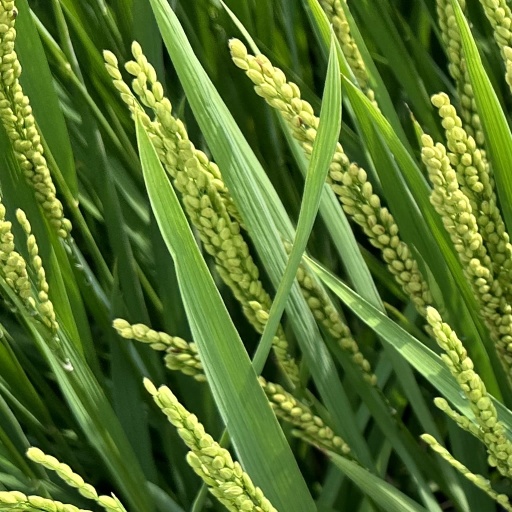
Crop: rice